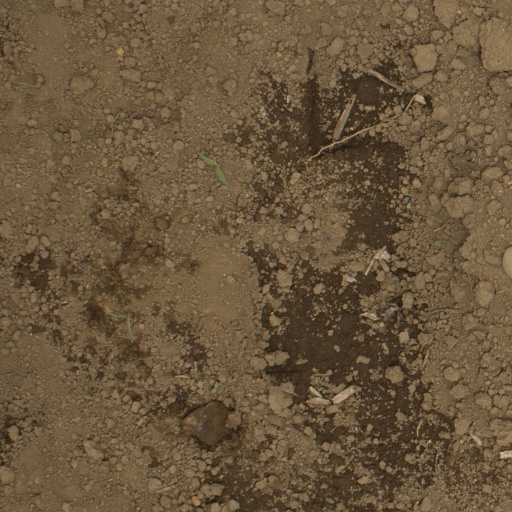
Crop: Jerusalem artichoke